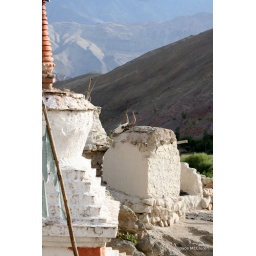
Hemis Shukpachen Monastery with rock wall and barley field in Ladakh Region, India